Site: brandenburg
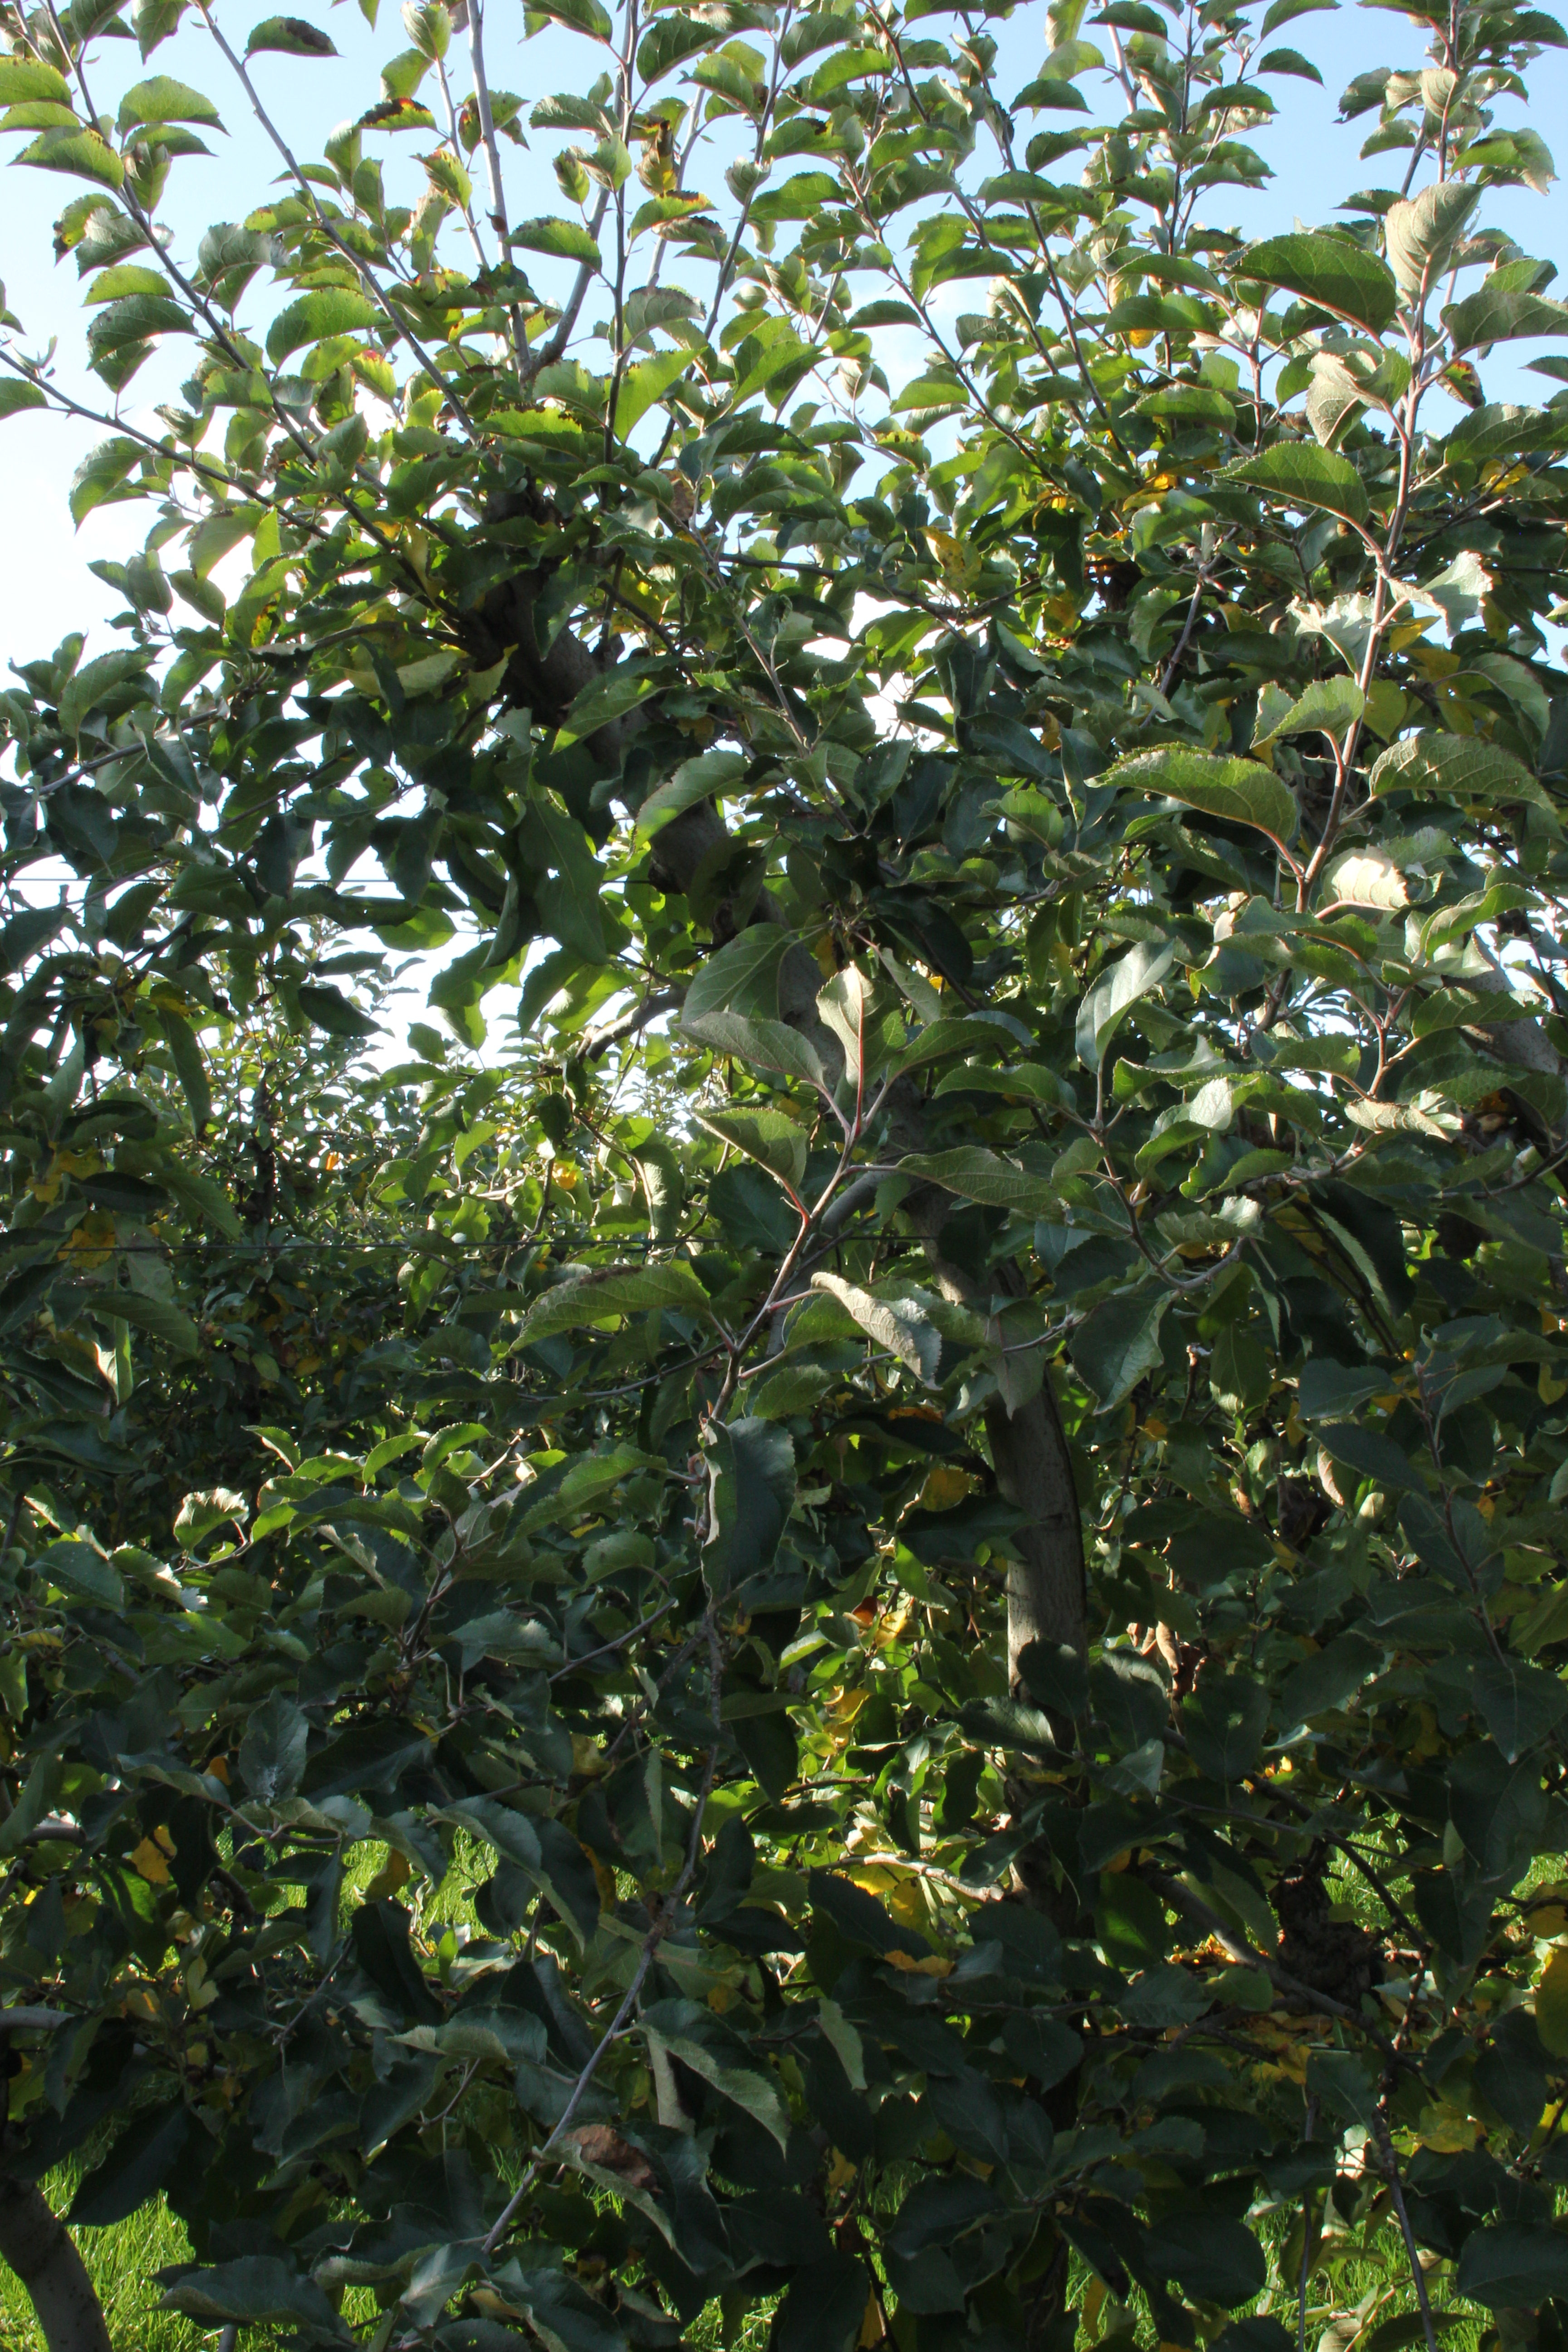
Growth stage (BBCH 91): Senescence, beginning of dormancy